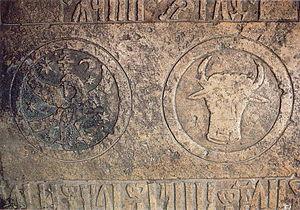
Radu IX Mihnea, est prince de Valachie en 1601 et 1602, 1611 puis de 1611 à 1616 et de 1620 à 1623 et prince de Moldavie de 1616 à 1619 et de 1623 à 1626. La monarchie était élective dans ces deux principautés roumaines, comme en Transylvanie et en Pologne voisines : le prince était élu par les boyards : pour être nommé, régner et se maintenir, il s'appuyait sur les partis de boyards et fréquemment sur les puissances voisines, habsbourgeoise, polonaise, russe et surtout ottomane, car jusqu'en 1859 les deux principautés étaient vassales de la « Sublime Porte » ottomane dont elles étaient tributaires.
Principautés danubiennes est une expression ancienne désignant les principautés de Moldavie et de Valachie. Ce terme a été forgé par les chancelleries diplomatiques depuis le traité de Koutchouk-Kaïnardji de 1774, puis largement utilisé par les historiens et les milieux politiques hors des pays roumains. Après l'union des deux principautés en 1859, qui inaugure l'existence politique de la Roumanie, les expressions principautés danubiennes ou provinces danubiennes cessent d'être employées dans les chancelleries, mais sont encore utilisées par les historiens non-roumains pour désigner les anciennes principautés.